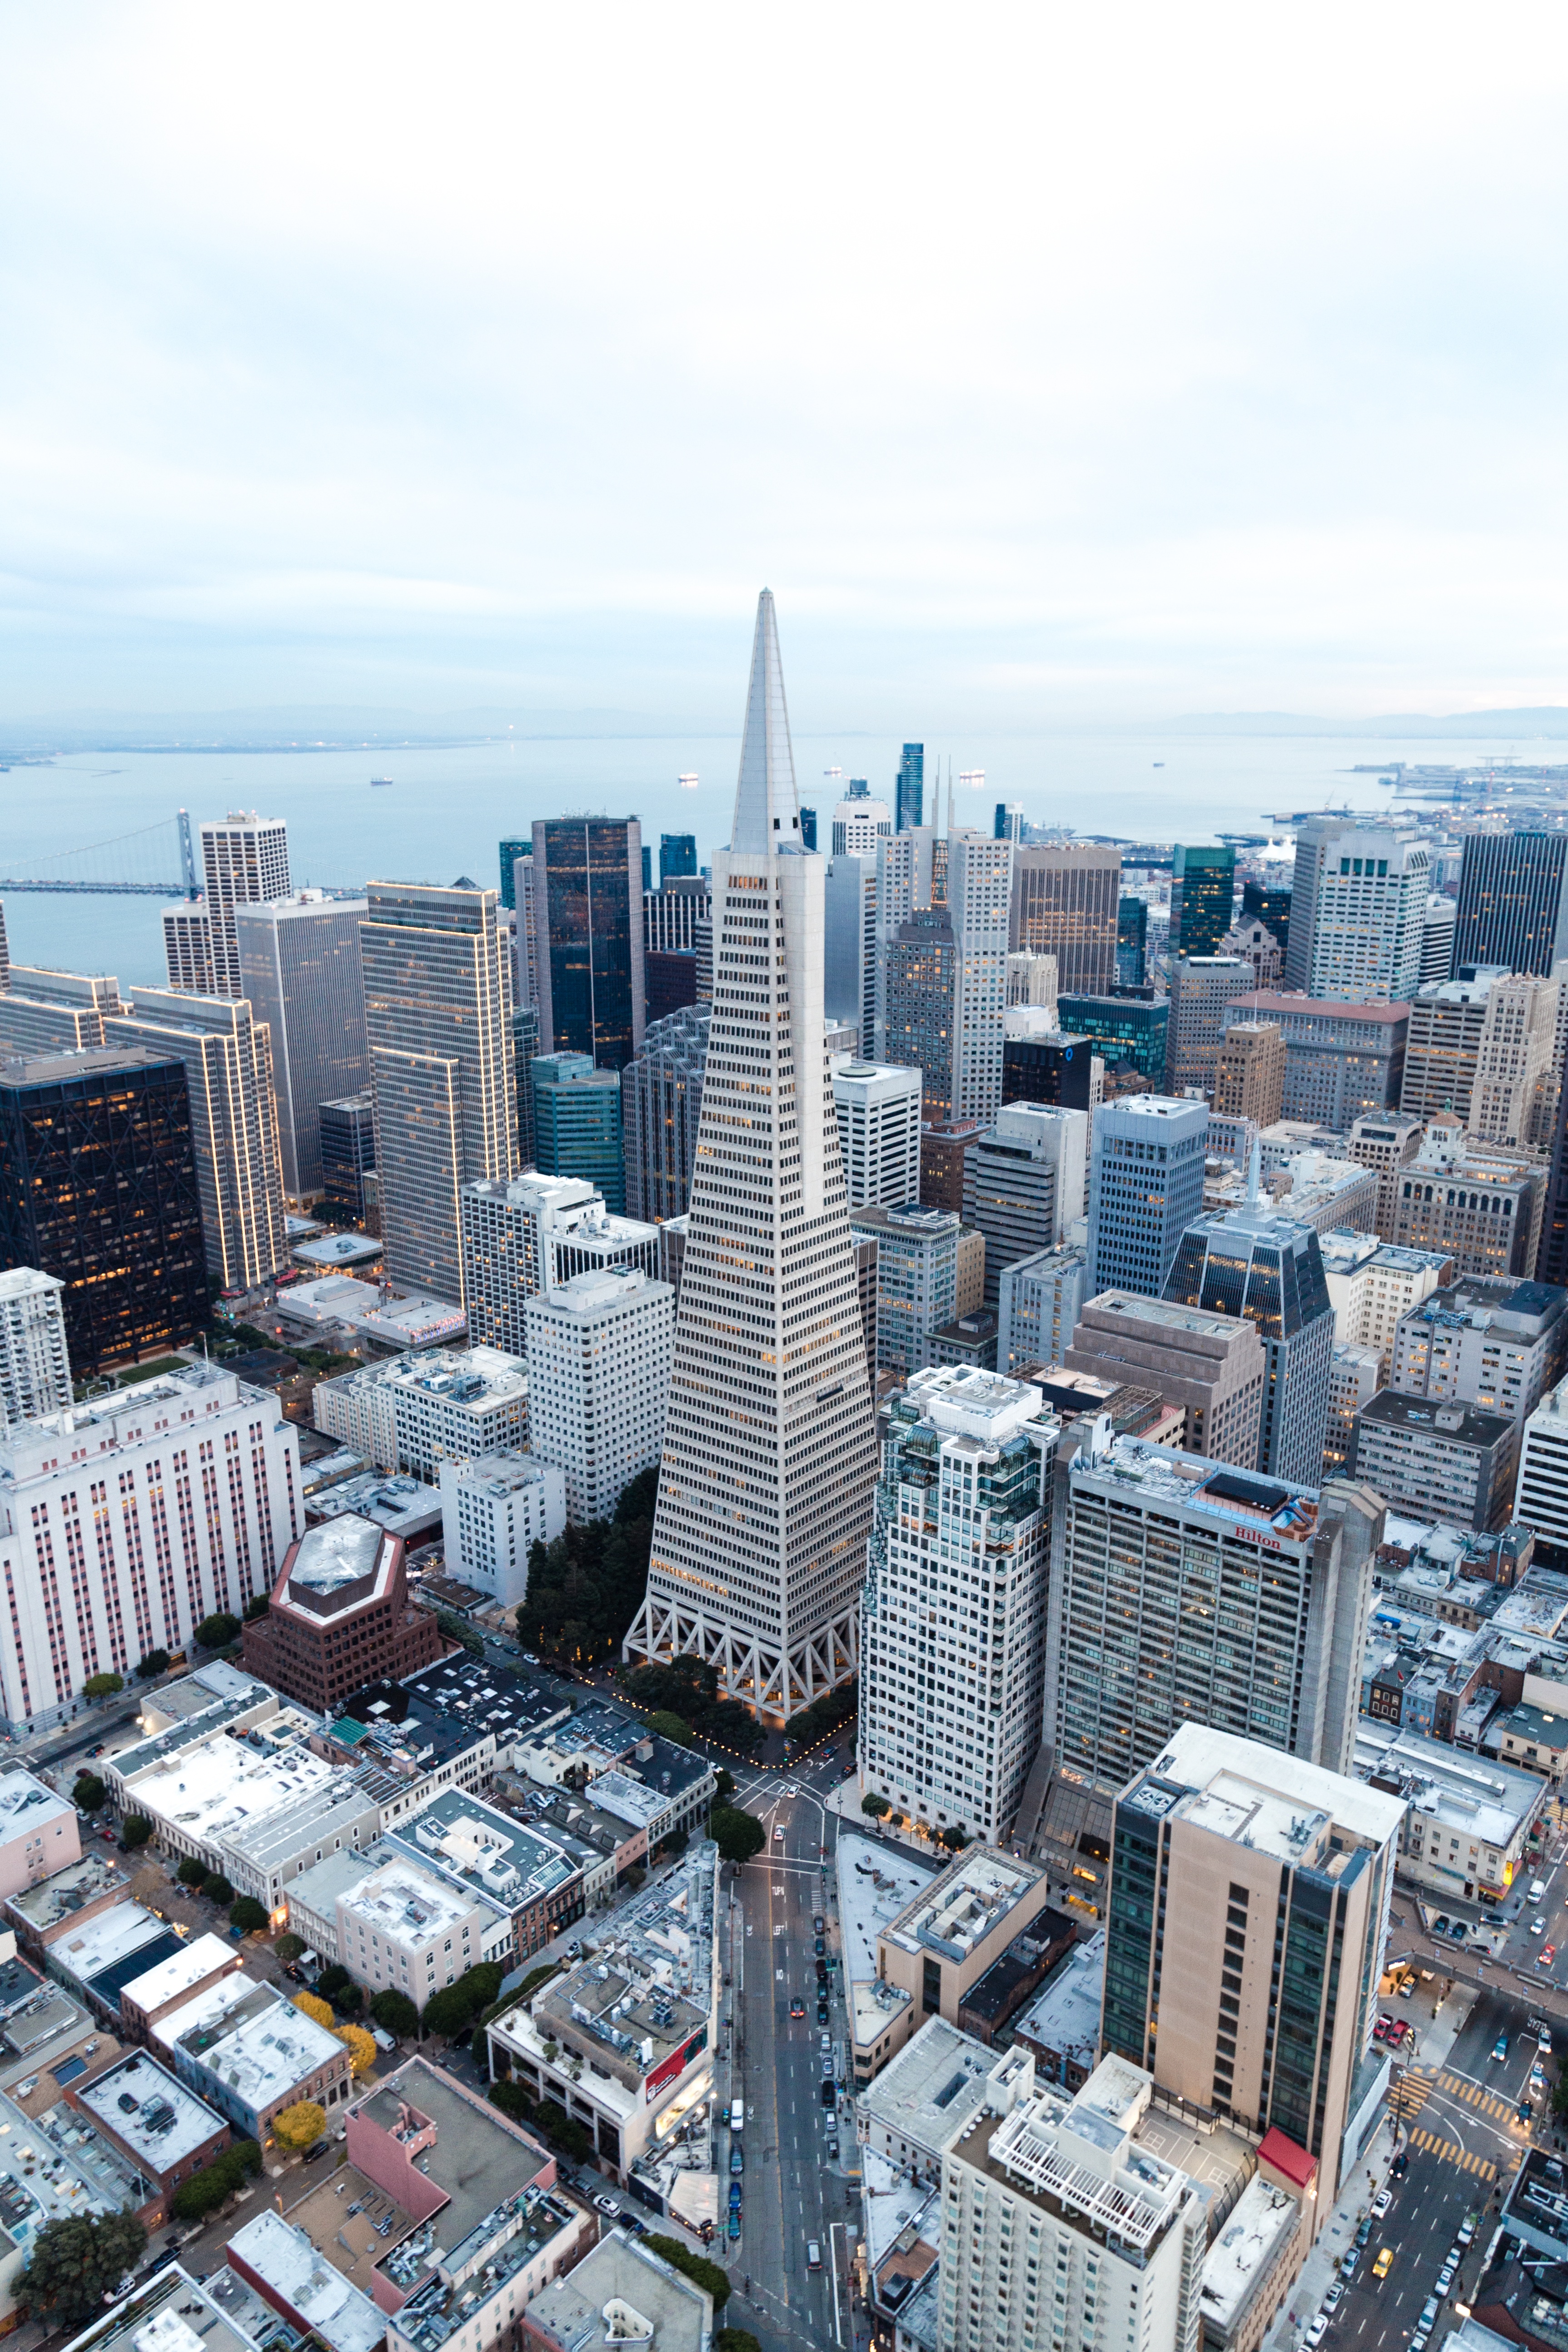
skyline, city, skyscraper, cityscape, downtown, tower, landmark, tower block, metropolis, neighbourhood, aerial photography, urban area, residential area, human settlement, metropolitan area